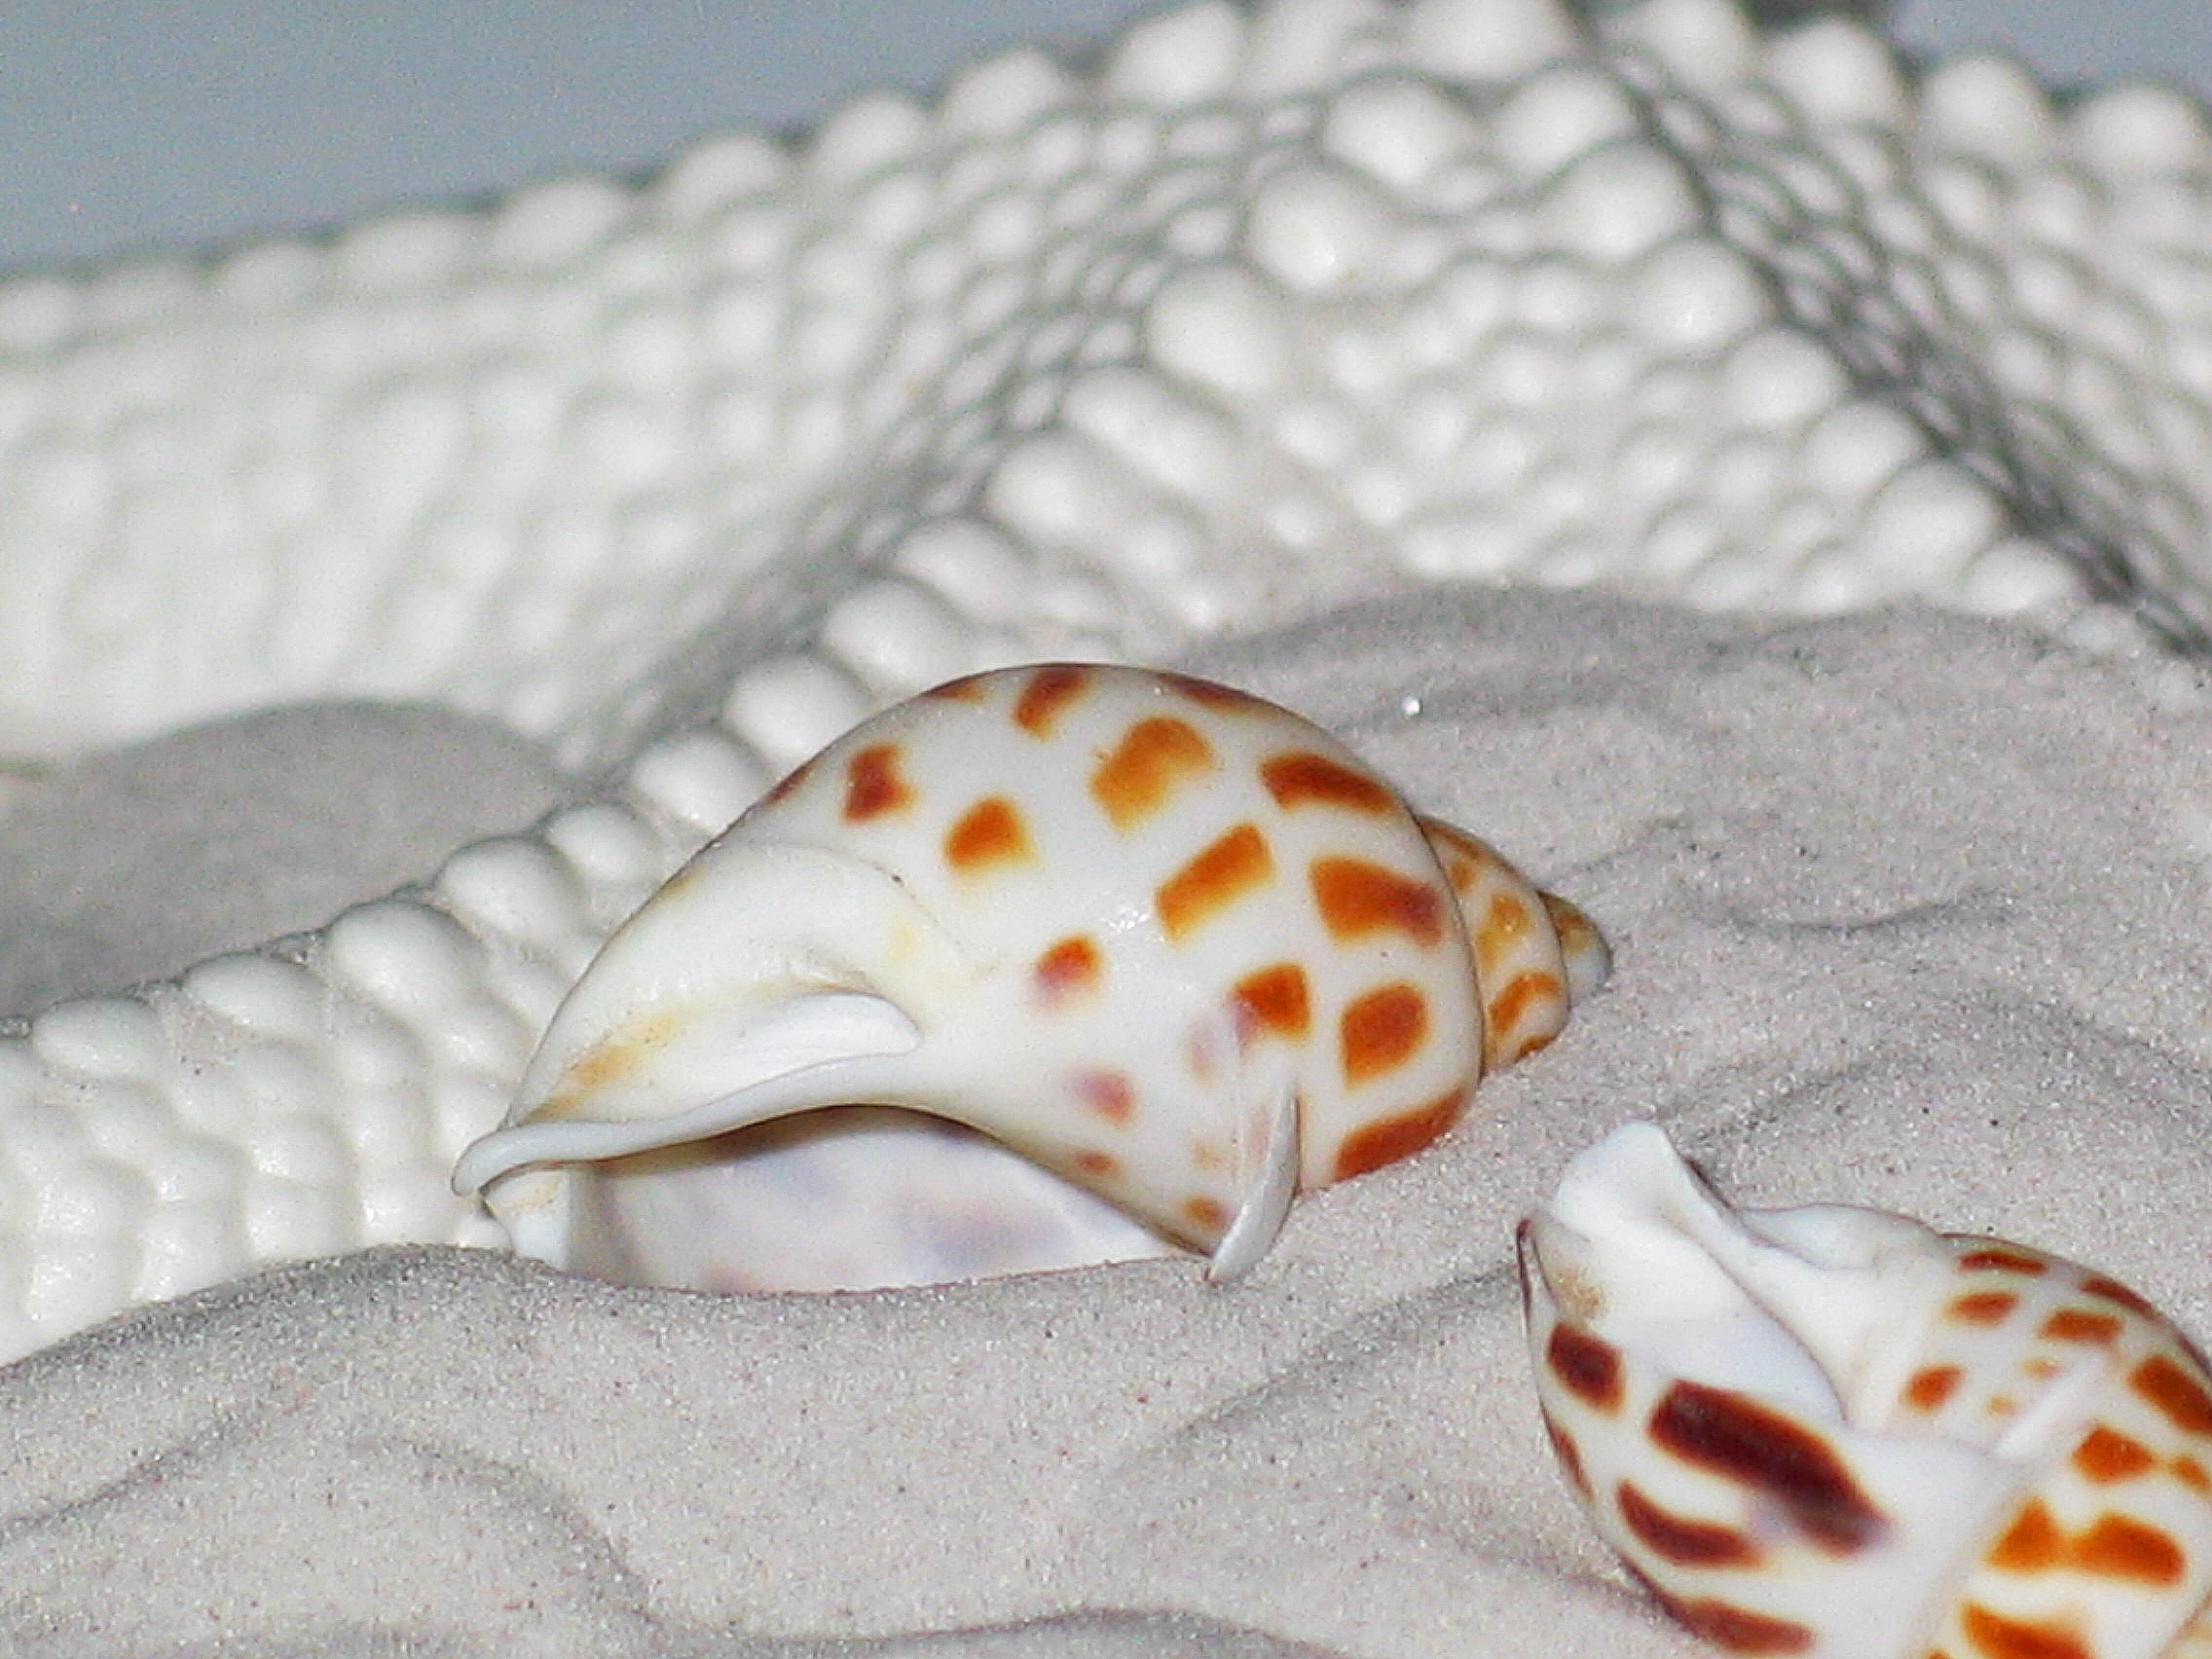
hand, sea, coast, water, nature, structure, white, star, summer, decoration, holiday, material, starfish, shell, invertebrate, seashell, fig, deco, conch, white sand, background, decorative, maritime, collect, molluscs, kitsch, beach sand